Australian rules football

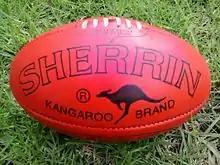
A Sherrin Kangaroo Brand football. Sherrin is the official game ball of the Australian Football League.

In 1982, in a move that heralded big changes within the sport, one of the original VFL clubs, South Melbourne, relocated to Sydney and became known as the Sydney Swans. In the late 1980s, due to the poor financial standing of many of the Victorian clubs, and a similar situation existing in Western Australia in the sport, the VFL pursued a more national competition. Two more non-Victorian clubs, West Coast and Brisbane, joined the league in 1987 generating more than $8 million in license revenue for the Victorian clubs and increasing broadcast revenues which helped the Victorian clubs survive. In their early years, the Sydney and Brisbane clubs struggled both on and off-field because the substantial TV revenues they generated by playing on a Sunday went to the VFL. To protect these revenues the VFL granted significant draft concessions and financial aid to keep the expansion clubs competitive.